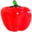
Label: sweet_pepper